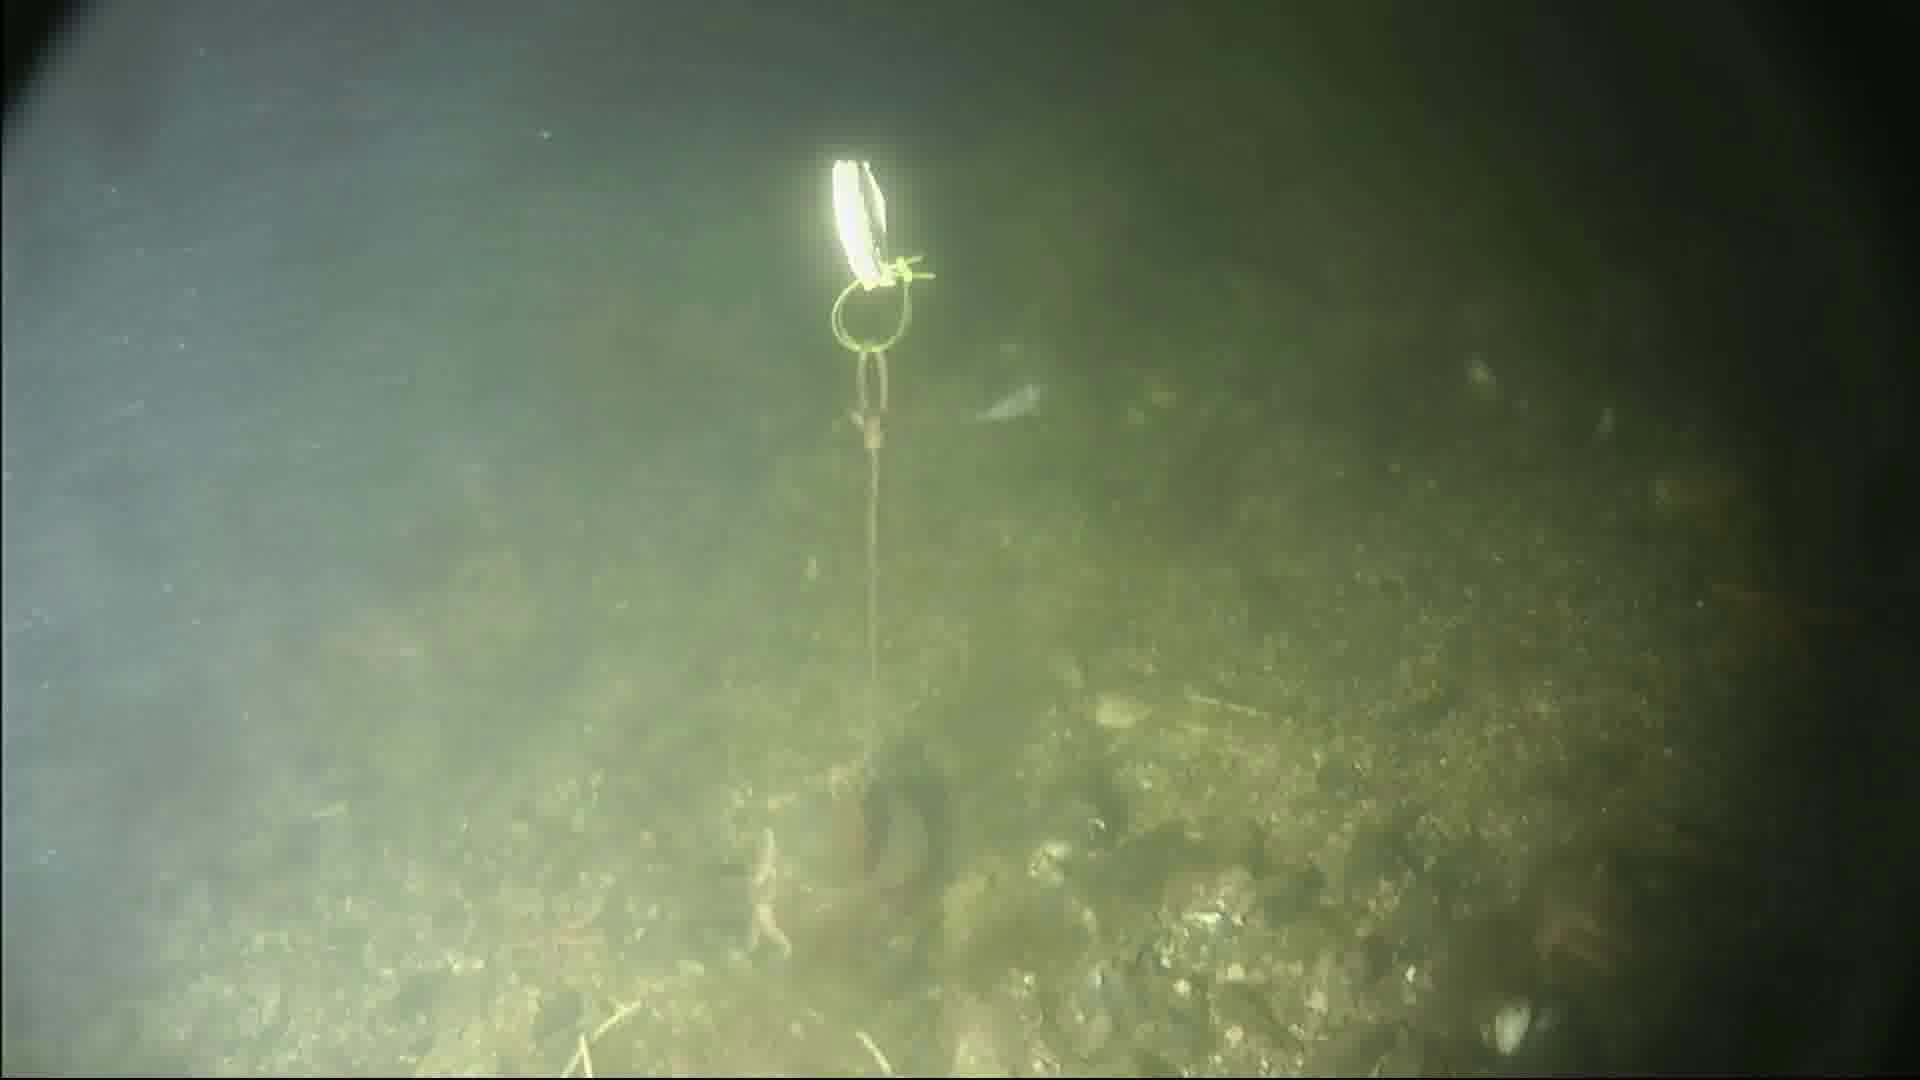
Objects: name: shrimp
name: starfish